Daario Naharis

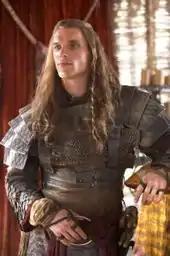
Ed Skrein as Daario Naharis in season 3

The Stormcrows are hired by Yunkai to defend the city against Daenerys Targaryen's forces. Daenerys offers the Stormcrows gold if they defect to her. While the Stormcrows deliberate this offer, Daario (having been won over by Daenerys) kills the Stormcrows' captains and pledges the company's support to Daenerys. The Stormcrows aid Daenerys in her subsequent conquests of Yunkai and Meereen.